Edward II of England

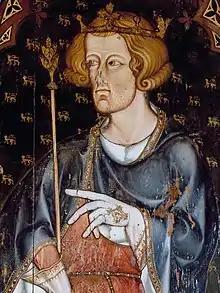
Portrait in Westminster Abbey, thought to be of Edward's father, Edward I

Spending increased on Edward's personal household as he grew older and, in 1293, William of Blyborough took over as its administrator. Edward was probably given a religious education by the Dominican friars, whom his mother invited into his household in 1290. He was assigned one of his grandmother's followers, Guy Ferre, as his "magister", who was responsible for his discipline, training him in riding and military skills. It is uncertain how well educated Edward was; there is little evidence for his ability to read and write, although his mother was keen that her other children be well educated, and Ferre was himself a relatively learned man for the period. Edward likely mainly spoke Anglo-Norman French in his daily life, in addition to some English and possibly Latin.